Anna Blackwell

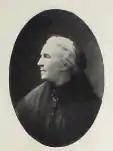

Anna Blackwell (pseudonym, Fidelitas; 21 June 1816 – 4 January 1900) was a British writer, journalist, and translator who focused on spiritual and social issues. She had a long and successful career as Parisian correspondent of leading colonial papers. She also wrote poetry, fairy tales, and essays on occult subjects. As a teacher and journalist, she exercised a wide influence in the U.S. and in France.